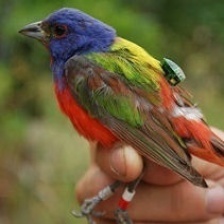
Species: PAINTED BUNTING
Scientific name: PASSERINA CIRIS
ImageNet parent category: indigo_bunting